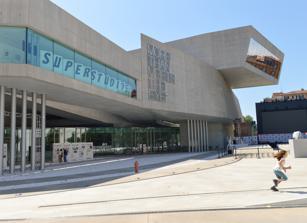
Building: MAXXI
Country: Italy
Year built: 2009
Museum in Rome, Italy MAXXI MAXXI exterior Click on the map for a fullscreen view Established 28 May 2010 Location Rome , Italy Coordinates 41°55′44″N 12°27′58″E / 41.929°N 12.466°E / 41.929; 12.466 Architect Zaha Hadid Website maxxi .art MAXXI ( Italian : Museo nazionale delle arti del XXI secolo , "national museum of 21st-century arts") is a national museum of contemporary art and architecture in the Flaminio neighborhood of Rome , Italy. The museum is managed by a foundation created by the Italian ministry of cultural heritage . The building was designed by Zaha Hadid , and won the Stirling Prize of the Royal Institute of British Architects in 2010. History An international design competition for the design of the museum building was won by Zaha Hadid . Her submission included five separate structures, of which only one was completed. It was built on the site of a former military barracks , the Caserma Montello, incorporating parts of it. The museum took more than ten years to build, and opened to the public in 2010. It received the Stirling Prize for architecture of the Royal Institute of British Architects in the same year. The Guardian has called the MAXXI building "Hadid's finest built work to date" and "a masterpiece fit to sit alongside Rome's ancient wonders". Description MAXXI consists of two museums: "MAXXI art" and "MAXXI architecture". The outdoor courtyard surrounding the museum provides a venue for large-scale works of art. Gallery MAXXI L'Aquila MAXXI L'Aquila, in the Abruzzo region, opened on October 30, 2020. This gallery is an outpost of the national museum of contemporary art and architecture in Rome. L'Aquila is a city that has been severely damaged in an earthquake in 2009. 309 people died in that quake. The 18th-century Palazzo Ardinghelli that houses MAXXI L'Aquila had also been severely damaged, and was later restored by the Italian ministry of cultural heritage and tourism, with additional funding from the Russian government. Collections The permanent collections of these two museums grow through direct acquisitions, as well as through commissions, thematic competitions, awards for young artists, donations, and permanent loans. The collection includes: Alighiero Boetti Grazia Toderi William Kentridge Kara Walker Ed Ruscha Gilbert & George Gino De Dominicis Michael Raedecker Anish Kapoor Gerhard Richter Francesco Clemente Lara Favaretto Marlene Dumas Maurizio Cattelan Gabriele Basilico Kiki Smith Thomas Ruff Luigi Ghirri Manfredi Beninati Vanessa Beecroft Stefano Arienti Francis Alys Ugo Rondinone Thomas Schutte Francesco Gostoli Franklin Evans Bruna Esposito archives of architects Carlo Scarpa , Aldo Rossi and Pier Luigi Nervi . [ failed verification ] See also Michele Valori archive List of largest art museums References